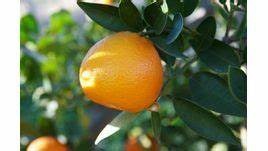
Label: mandarine